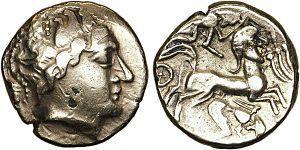
Dans l'histoire de l'Anjou, l'histoire d'Angers revêt une importance significative, la ville étant la capitale politique, culturelle et économique du comté puis du duché d'Anjou et enfin du Maine-et-Loire.
Les Andécaves étaient un peuple gaulois, cité dans les Commentaires sur la Guerre des Gaules de Jules César. Il fit partie, sous l'Empire, de la Lyonnaise troisième. Leur nom pourrait signifier « ceux du grand creux », du gaulois -ande, particule intensive et -cavi, « creux ». Le terme Andécavii est une adaptation de la langue latine à un nom celte.
Angers est une commune de l'Ouest de la France située au bord de la Maine, préfecture du département de Maine-et-Loire dans la région Pays de la Loire.